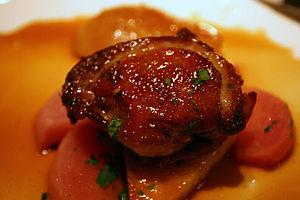
La viande de pigeon est issue du pigeon sauvage ou de l'élevage du pigeon.